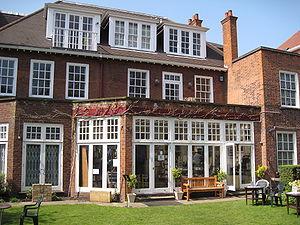
Le Musée Freud de Londres est une maison-musée de 1986, du Grand Londres au Royaume-Uni, dernière demeure du fondateur de la psychanalyste Sigmund Freud où il vécut les 18 derniers mois de sa vie, durant son exil, avec son épouse et sa fille Anna Freud.